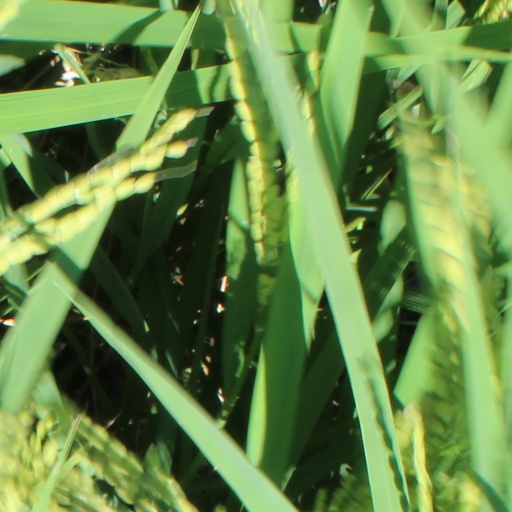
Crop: rice